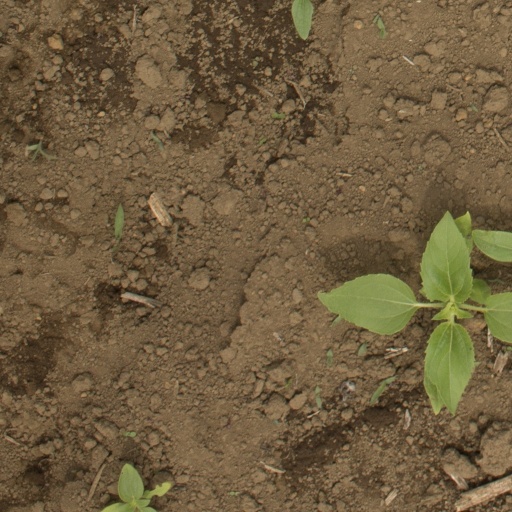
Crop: Jerusalem artichoke